George Wellesley

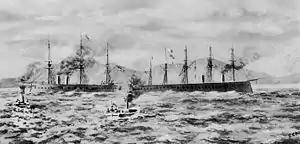
HMS "Hercules" (left) towing HMS "Agincourt" (right) off Pearl Rock; the grounding of the "Agincourt" led to Wellesley being court martialled and being relieved of his command

Promoted to rear admiral on 3 April 1863, Wellesley became Admiral Superintendent at Portsmouth in June 1865 and then Commander-in-Chief of the North America and West Indies Station, hoisting his flag in the ironclad frigate HMS "Royal Alfred", in June 1869.